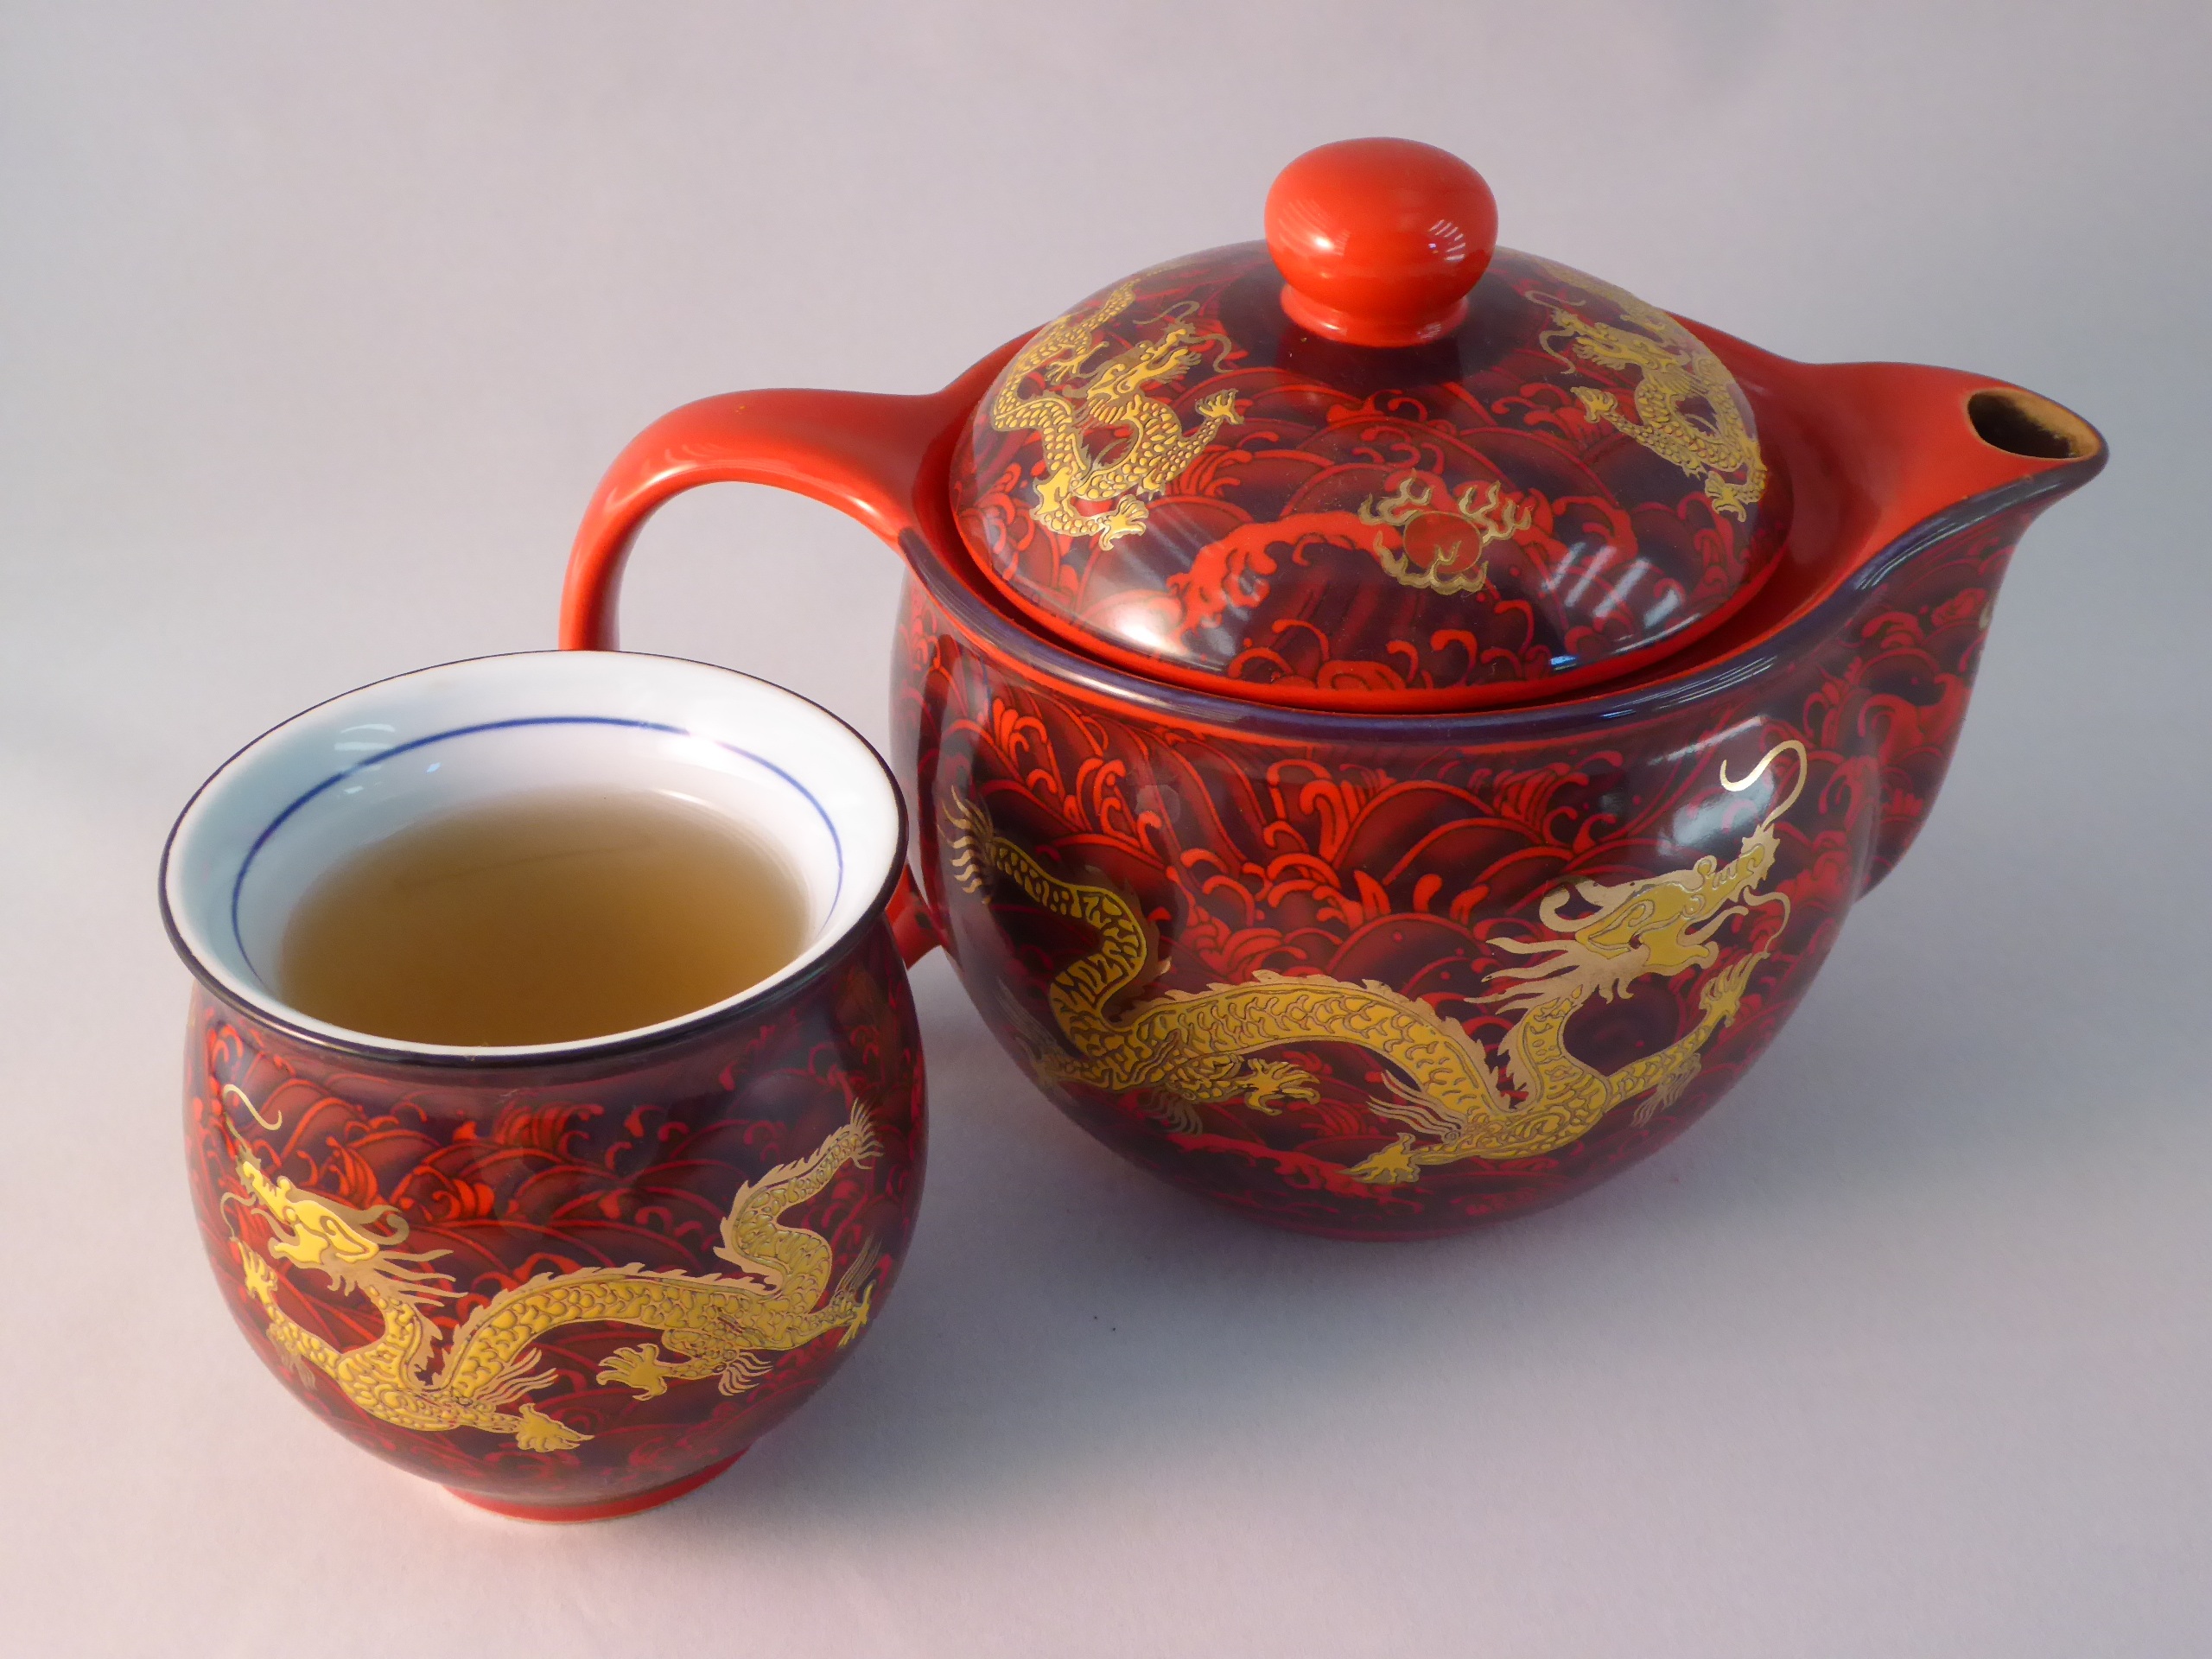
tea, teapot, pot, cup, chinese, red, saucer, ceramic, beverage, drink, healthy, coffee cup, tableware, tea cup, art, porcelain, cup of tea, drinkware